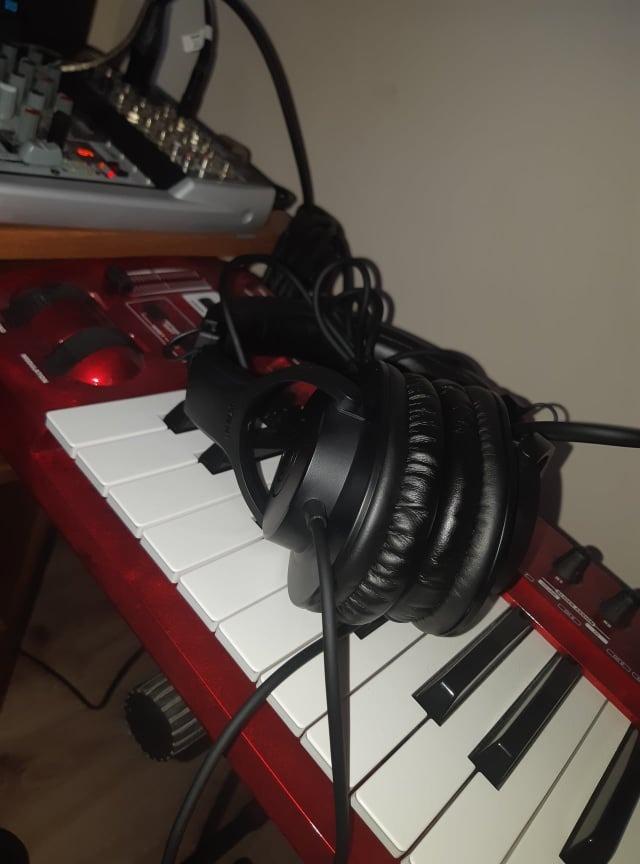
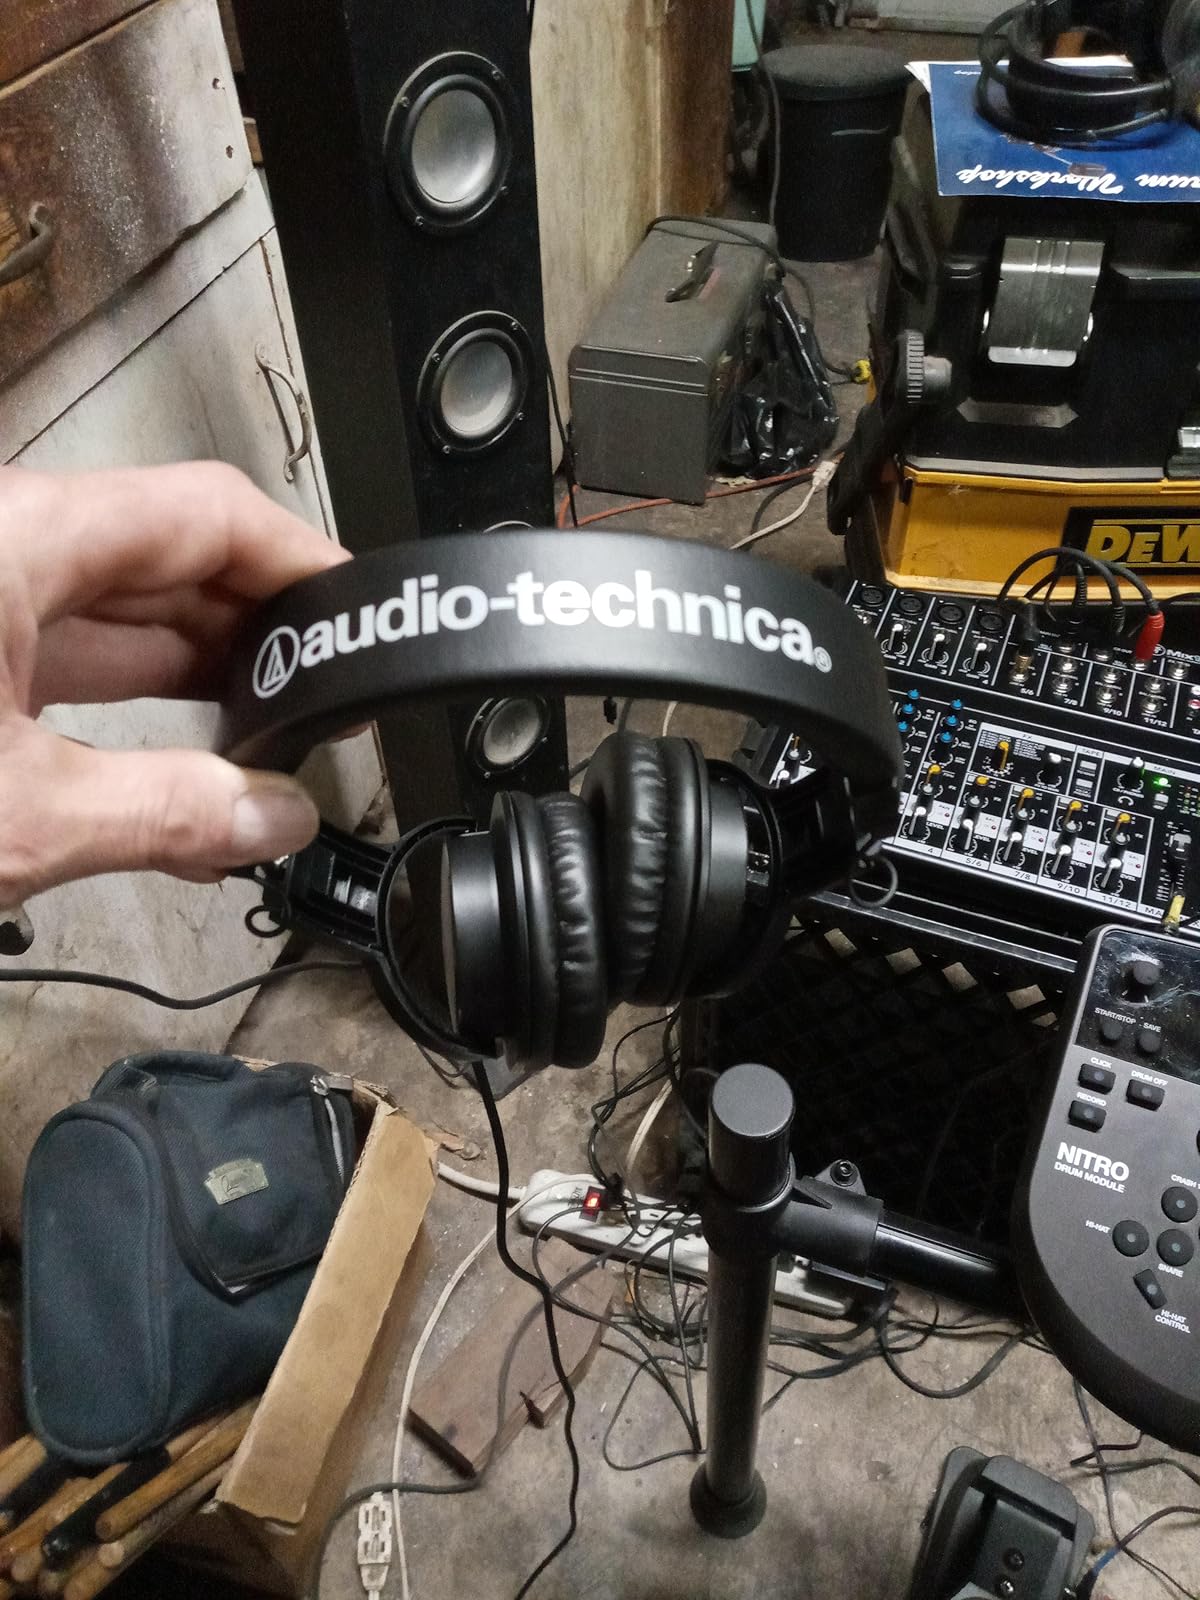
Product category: headphones
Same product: yes